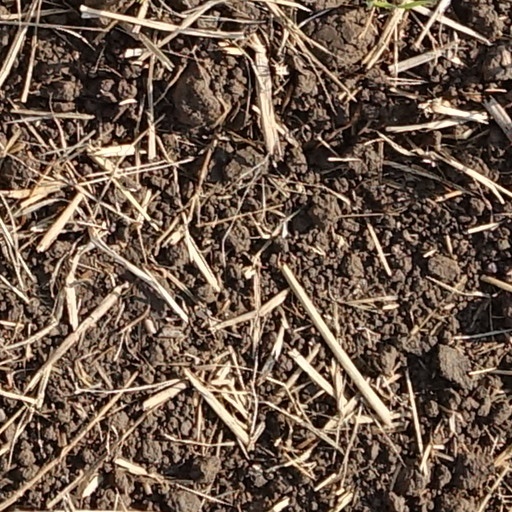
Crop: wheat